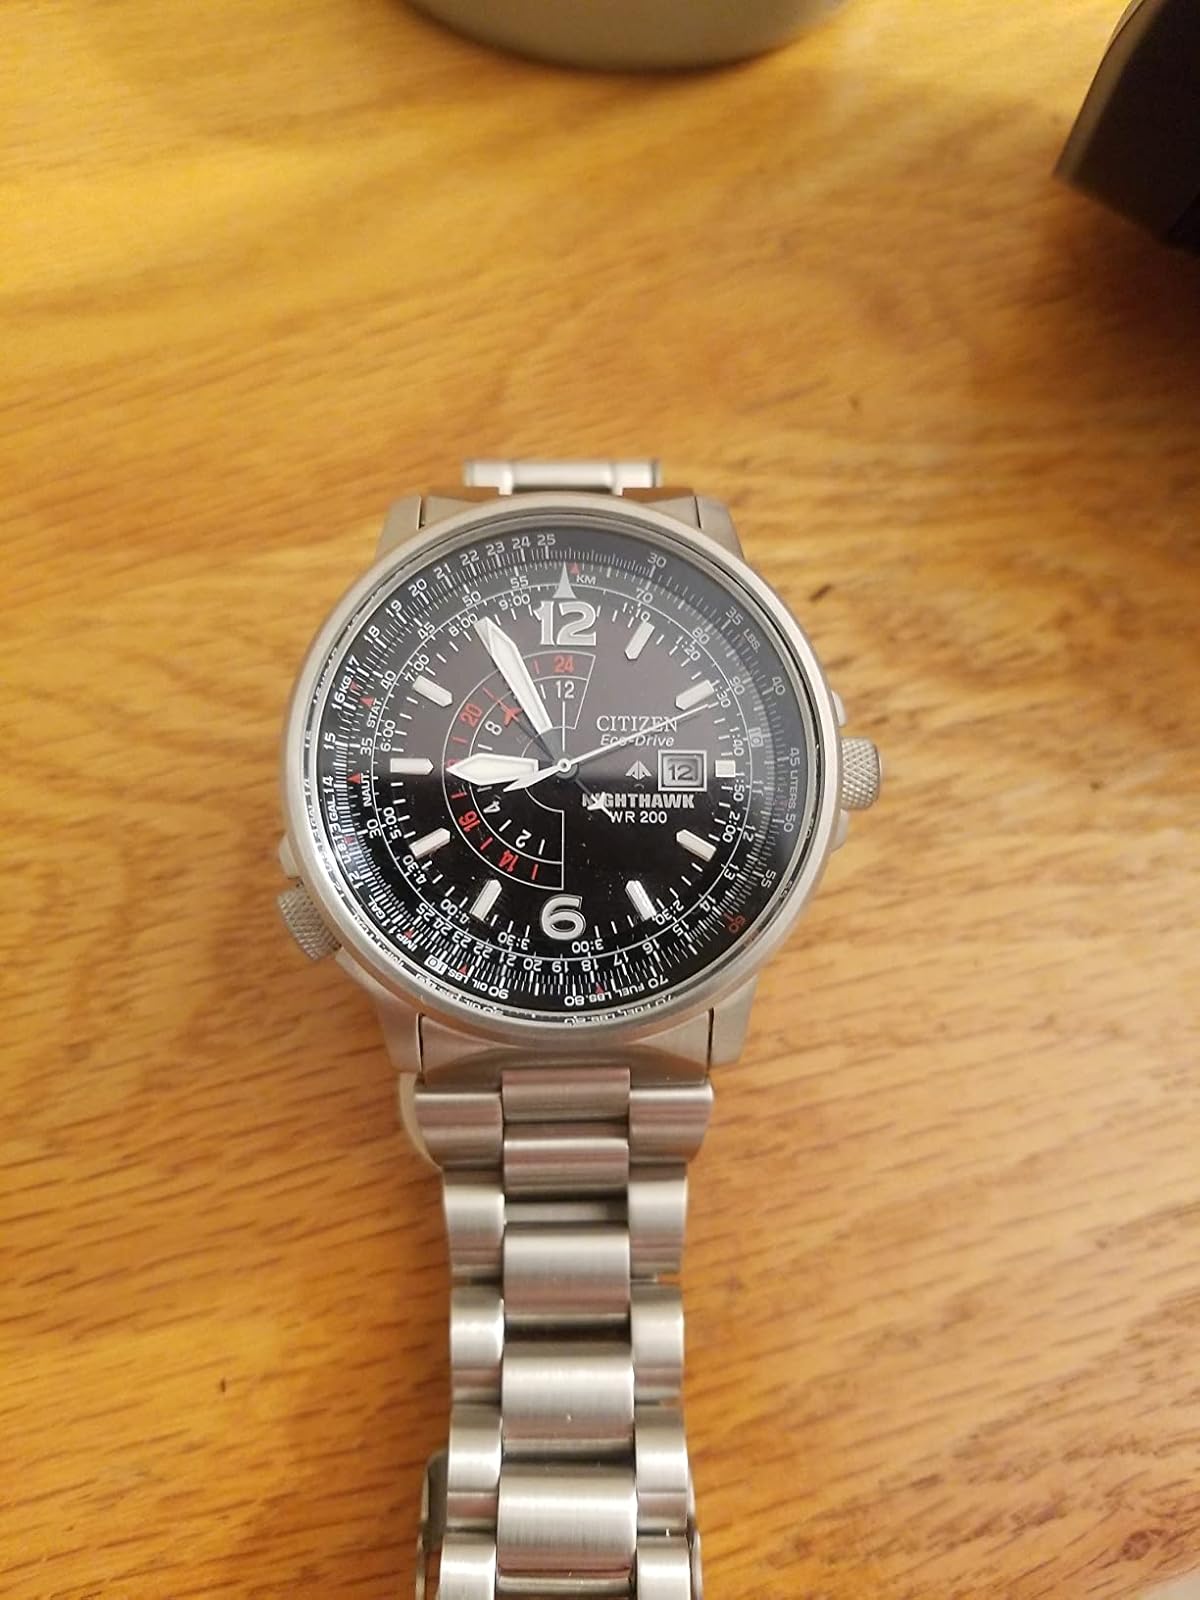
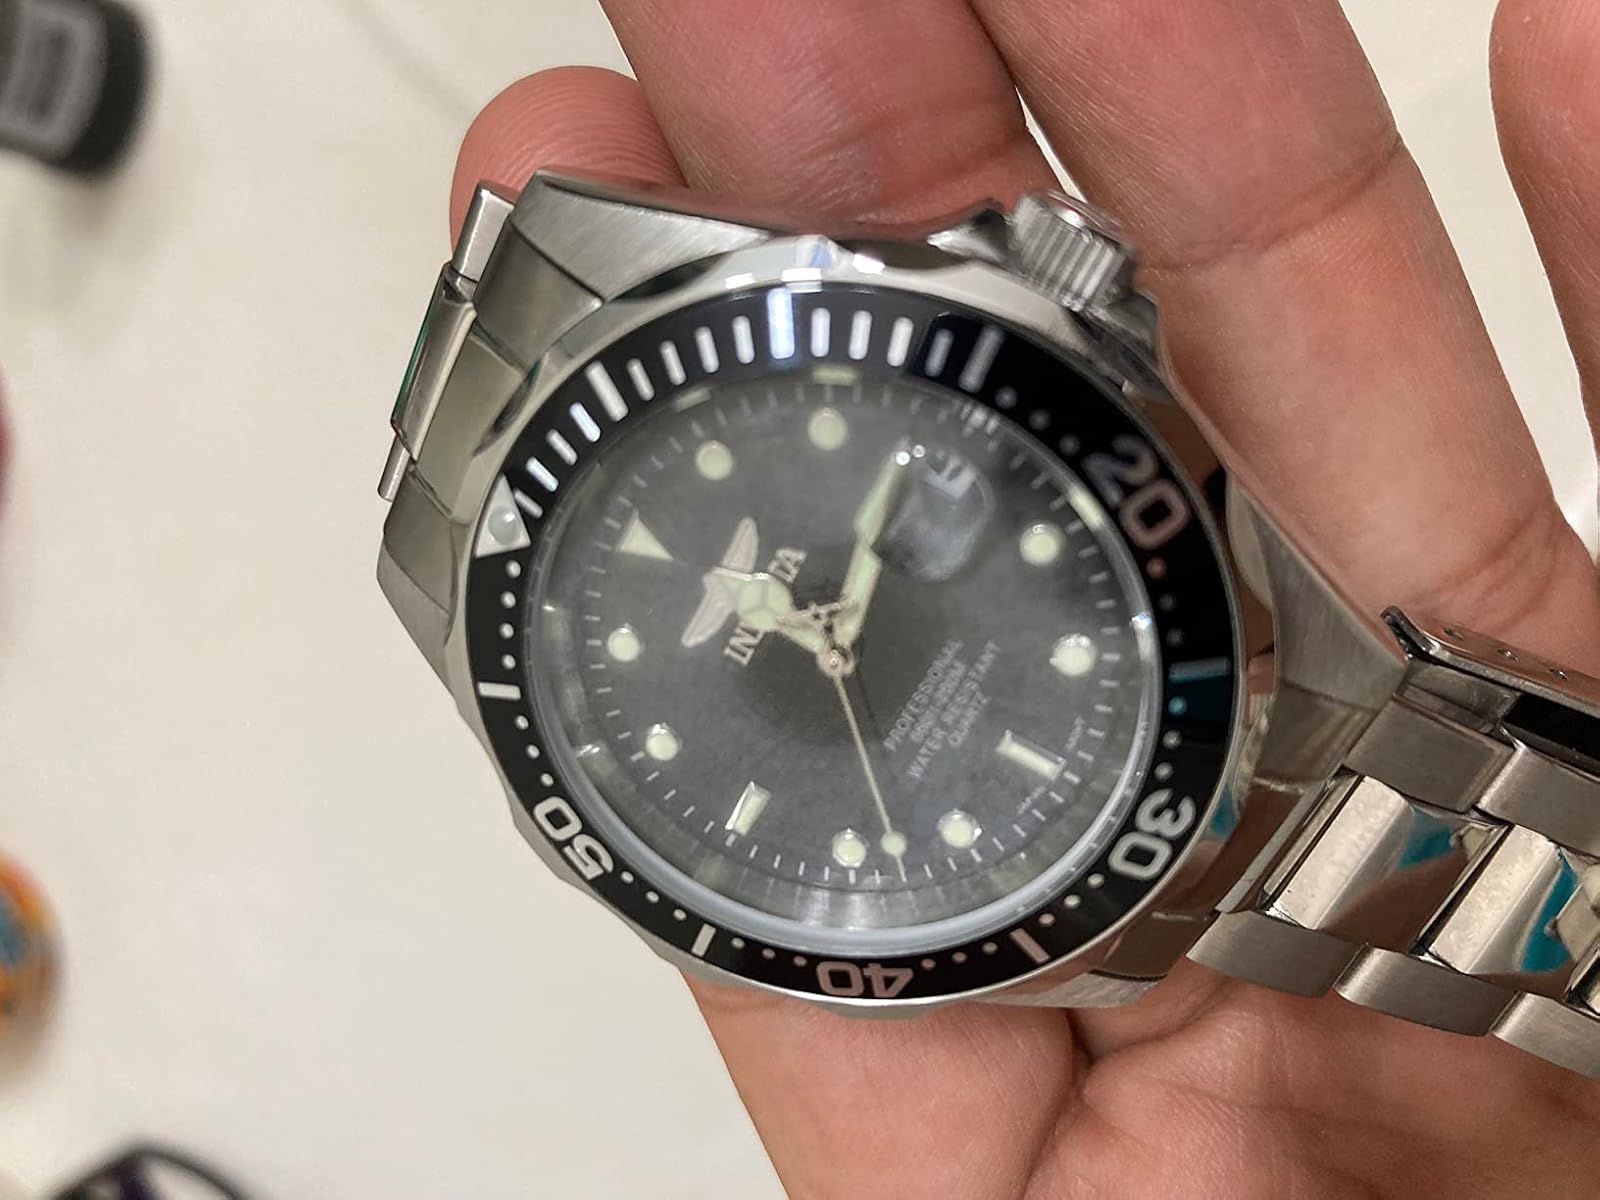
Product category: accessories_watch
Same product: no